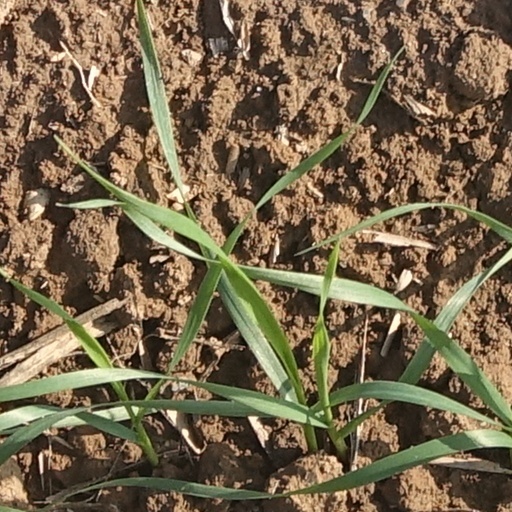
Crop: wheat